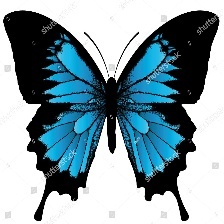
Species: ULYSES